The Misadventures of the Dunderheads

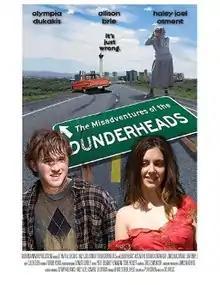

The Misadventures of the Dunderheads, also known as "Montana Amazon", is a 2012 American independent black comedy road feature film starring Olympia Dukakis, Haley Joel Osment, and Alison Brie.